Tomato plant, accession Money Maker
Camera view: bottom (45 deg); turntable rotation: 150 degrees
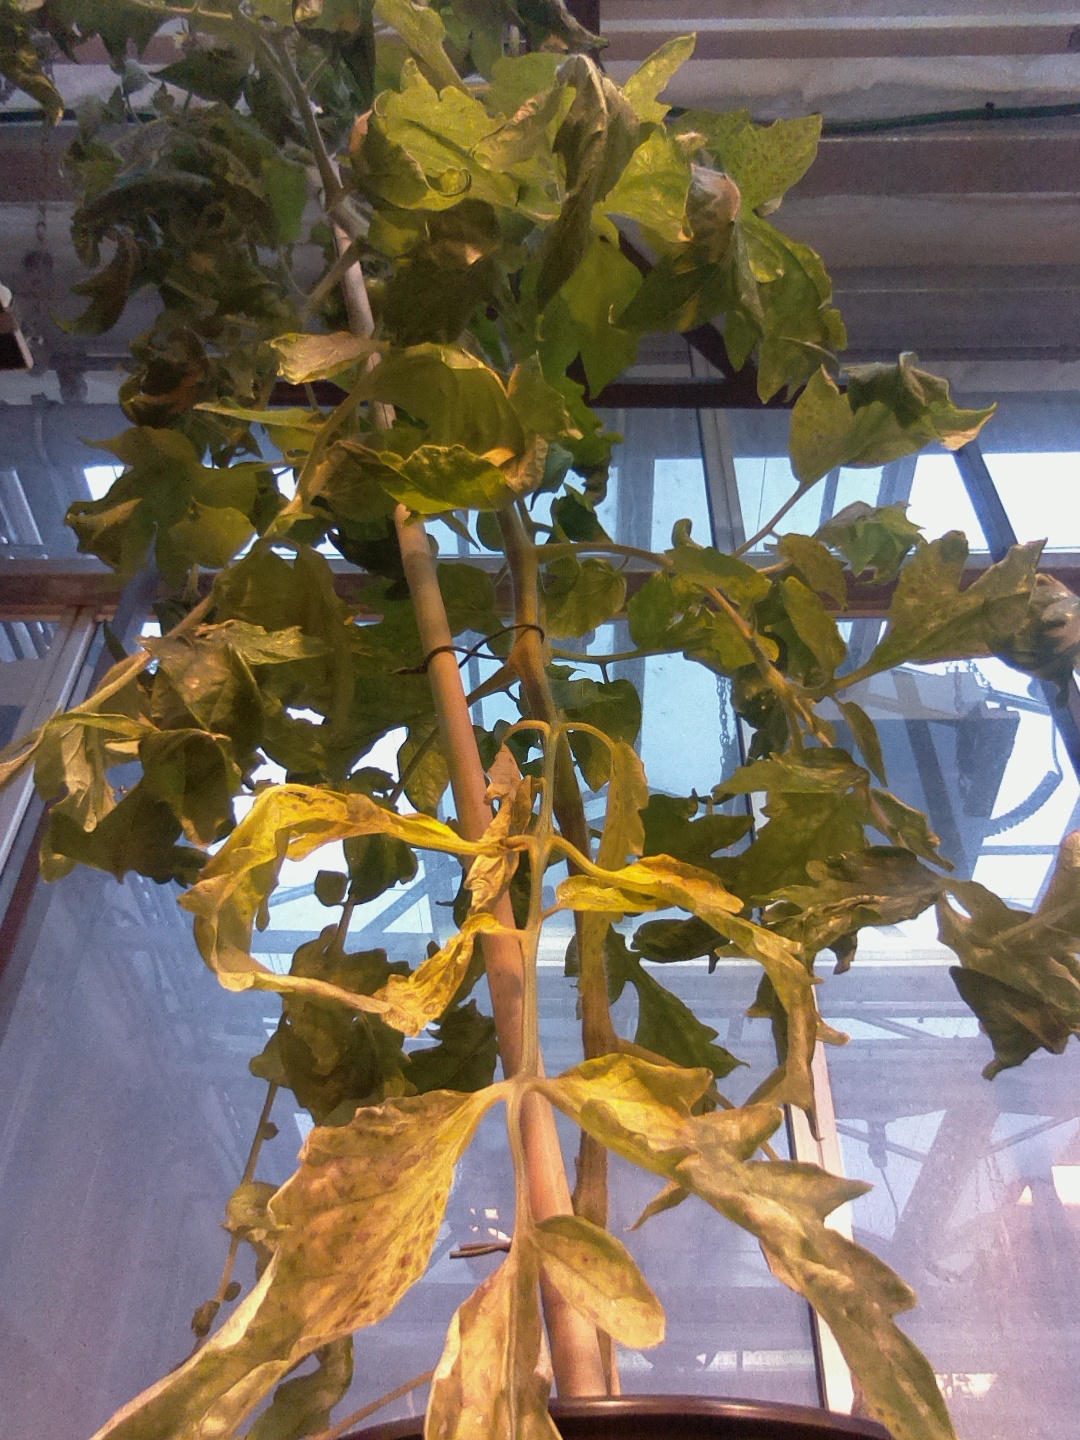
BBCH growth stage 71: 10%-20% of final fruit size